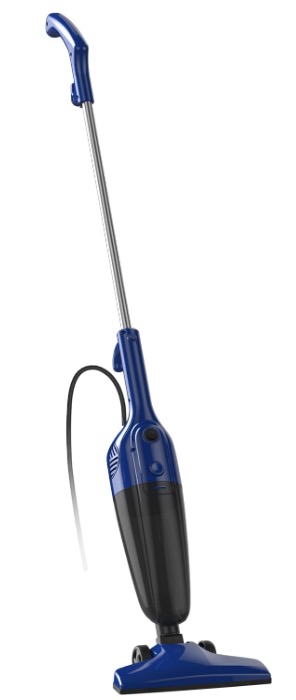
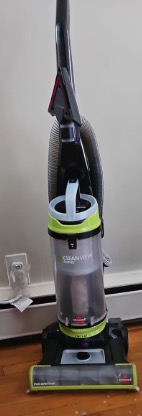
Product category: items_vacuum
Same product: no